Plant litter

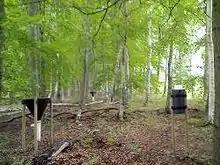
Litterfall and throughfall collectors at beech stand in Thetford, East Anglia

Litterbags are generally set in random locations within a given area and marked with GPS or local coordinates, and then monitored on a specific time interval. Once the samples have been collected, they are usually classified on type, size and species (if possible) and recorded on a spreadsheet. When measuring bulk litterfall for an area, ecologists will weigh the dry contents of the litterbag. By this method litterfall flux can be defined as: